Musée de la Serrure

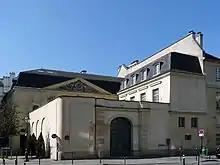
The Hôtel Libéral Bruant

The Musée de la Serrure, also known as the Musée de la Serrurerie or the Musée Bricard, was a private museum of locks and keys located in the 3rd arrondissement at 1 rue de la Perle, Paris, France. The museum closed in 2003.